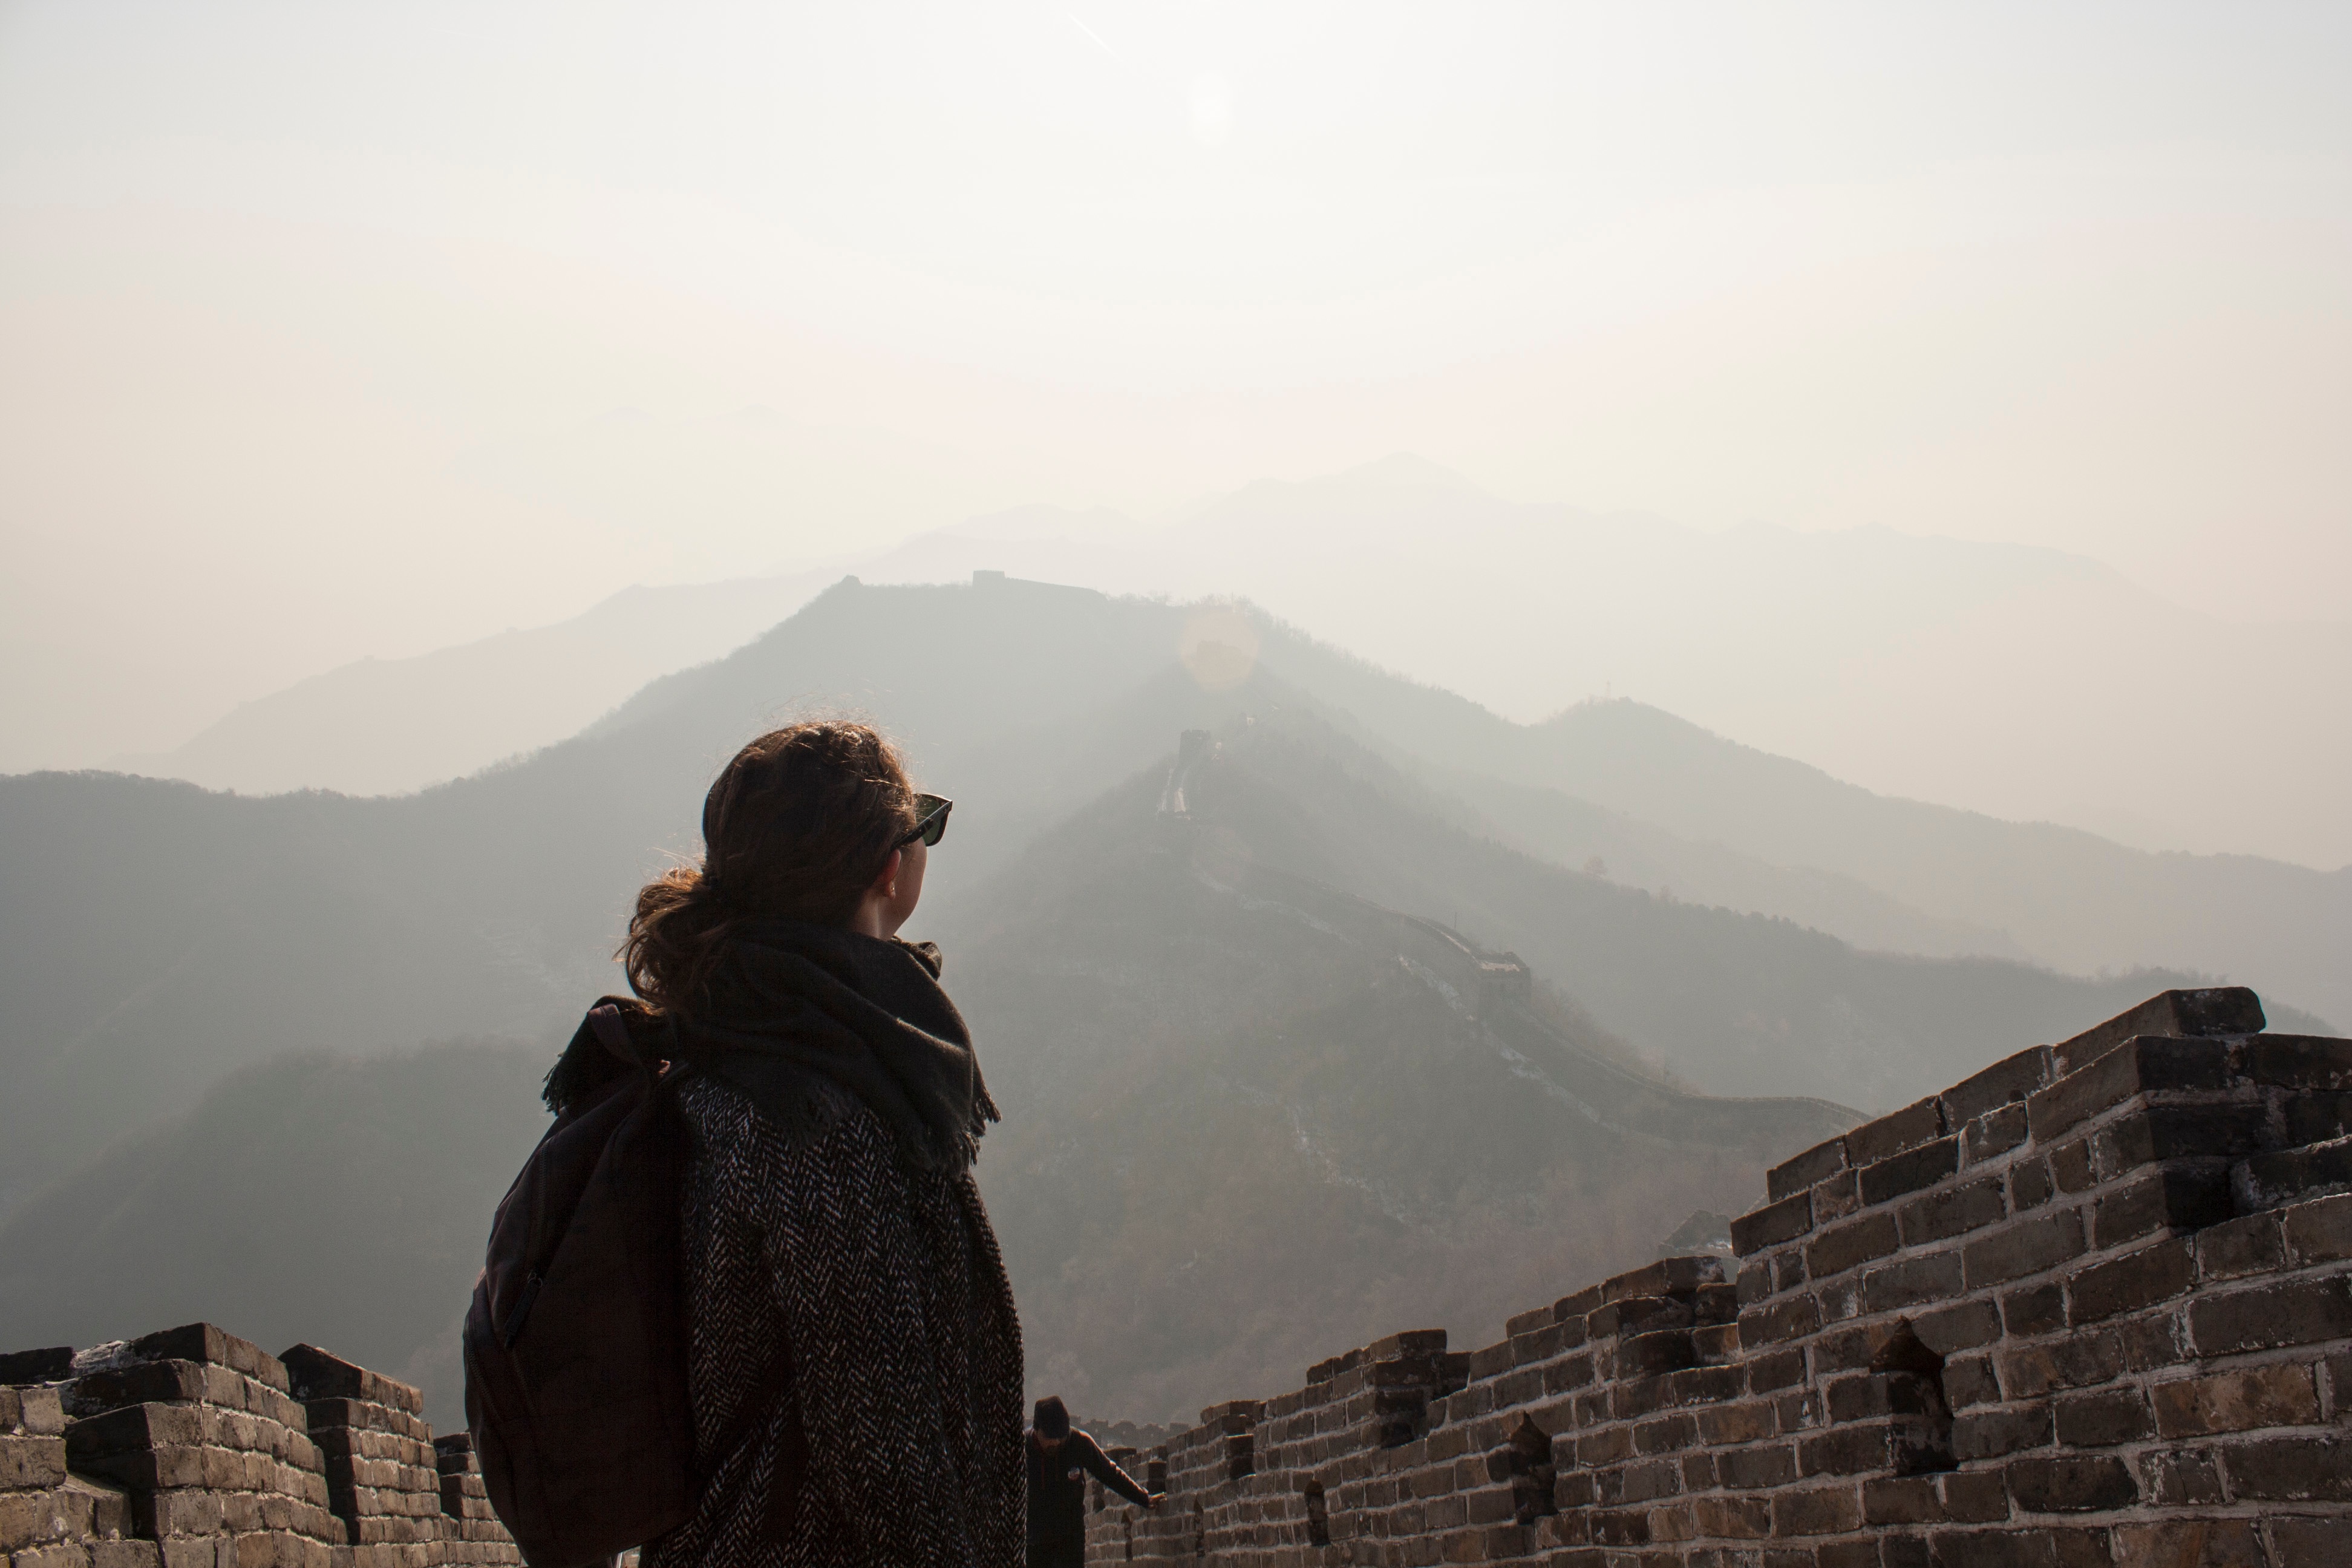
landscape, rock, walking, mountain, morning, hill, adventure, valley, mountain range, travel, ridge, summit, mountaineering, temple, plateau, wadi, landform, atmospheric phenomenon, mountainous landforms